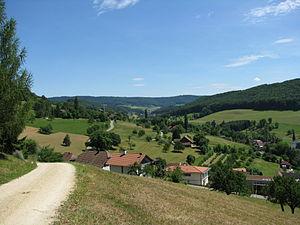
La vallée ""Möhlintal"" à Zuzgen, Suisse"